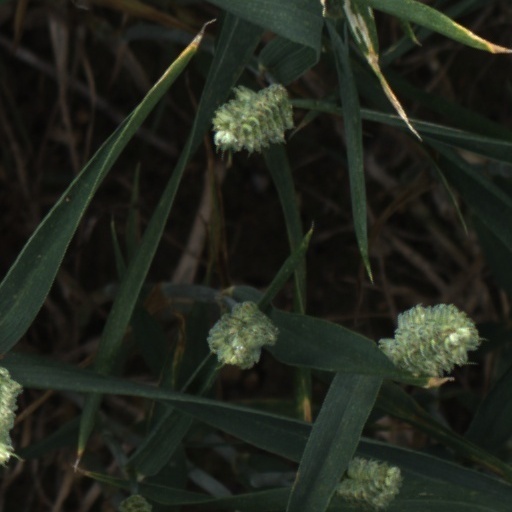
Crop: wheat